Hey, Hey, Rise Up!

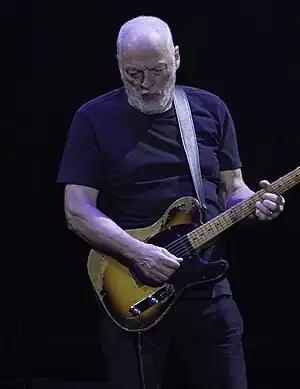
David Gilmour of Pink Floyd, seen in 2015

The Pink Floyd guitarist, David Gilmour, was shown the Instagram post by the Ukrainian artist Janina Pedan, who is married to his son Charlie, and was inspired to record something in support of Ukraine in the ongoing Russo-Ukrainian War. He contacted Pink Floyd drummer Nick Mason and suggested they collaborate. Pink Floyd had been inactive for several years, and Gilmour had said several times that the band would not reunite; however, the war encouraged him to release the track as Pink Floyd as it was a "big platform" and it was "vitally" important to raise awareness about the war. He said: "It's a really difficult and frustrating thing to see this extraordinarily crazy, unjust attack by a major power on an independent, peaceful, democratic nation."